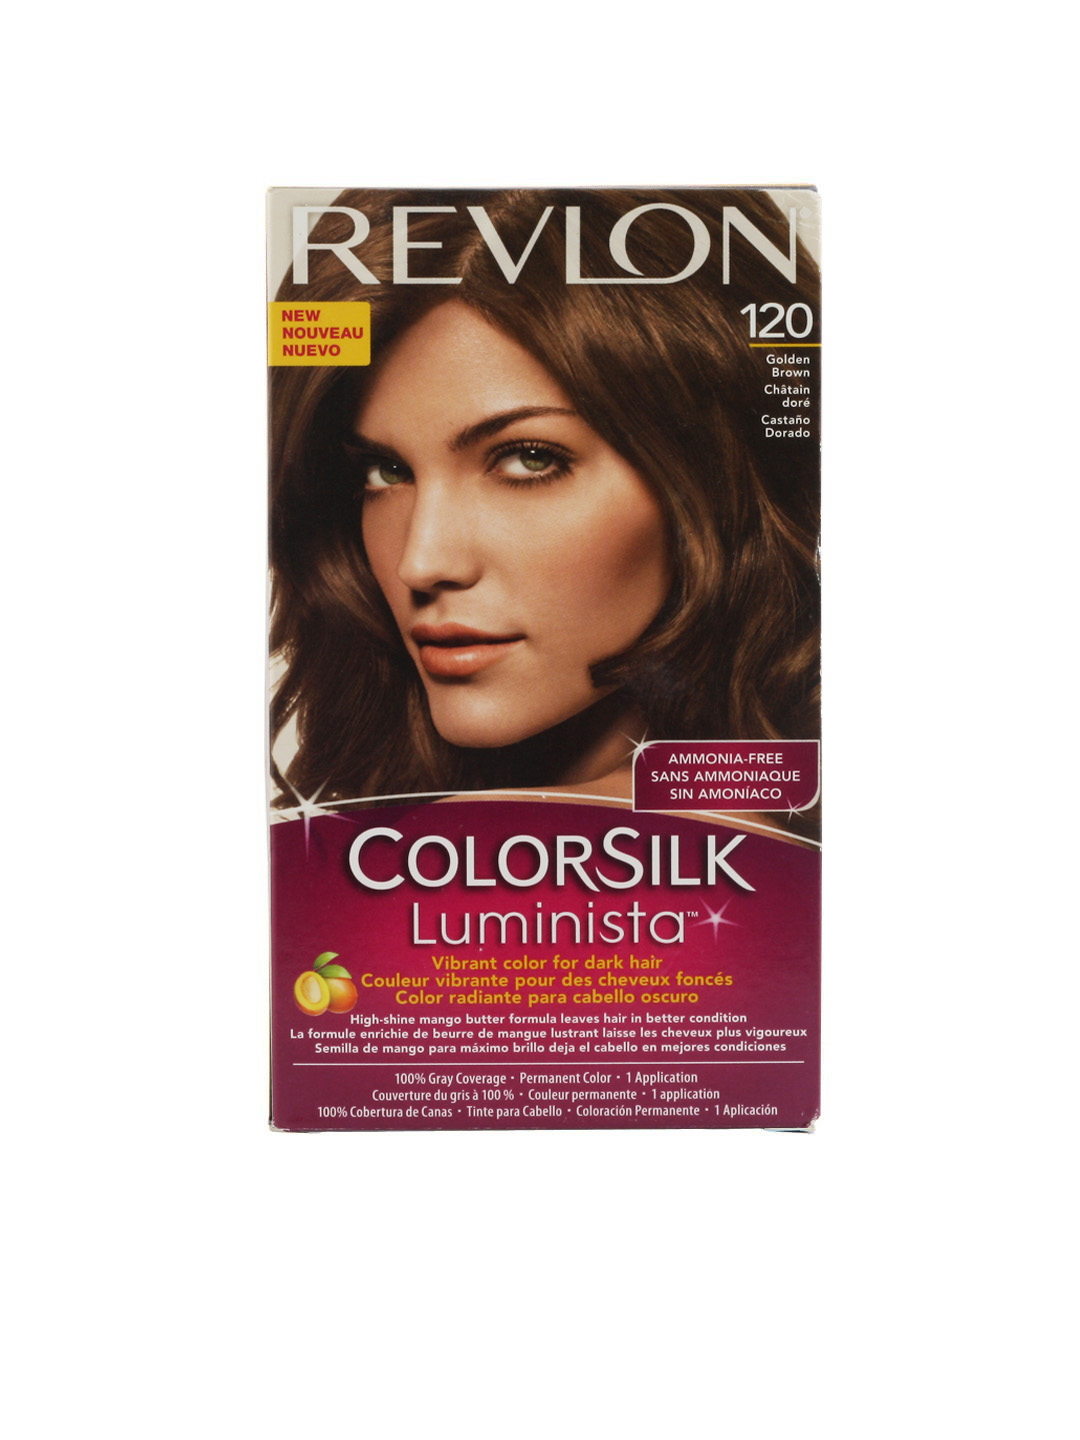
Revlon ColorSilk Luminista Golden Brown Hair Colour 120
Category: Personal Care / Hair / Hair Colour
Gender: Women
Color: Brown
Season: Spring 2017
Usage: Casual